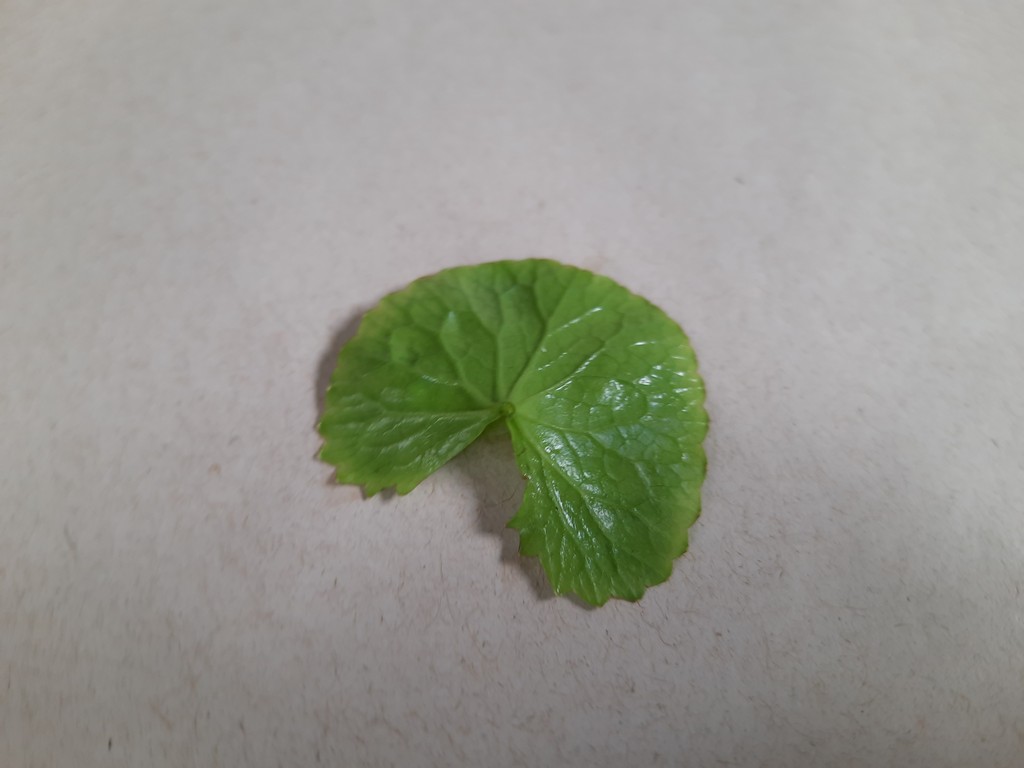
Label: Healthy